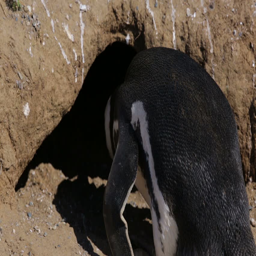
a close up of a penguin